Little River Railroad (Tennessee)

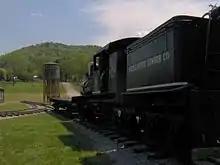
70-ton Shay engine at the Little River Railroad and Lumber Company Museum in Townsend, Tennessee. This particular engine was used in the Tellico area to the west of Tuckaleechee.

The LRR had a main line which ran from Maryville, through Walland and Sunshine to Townsend. The line of the LRR roughly follows US 321 and TN 73 today. Townsend was the site of the Little River Lumber Company's sawmill. The main line continued to the confluence of the Little River and the West Prong of the Little River at a spot now known as the Townsend Y. The western branch led to Tremont, where a small logging community was located. The eastern branch led to Elkmont, where a larger logging community and a recreational community were located.